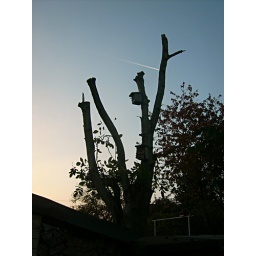
bird houses in the tree.